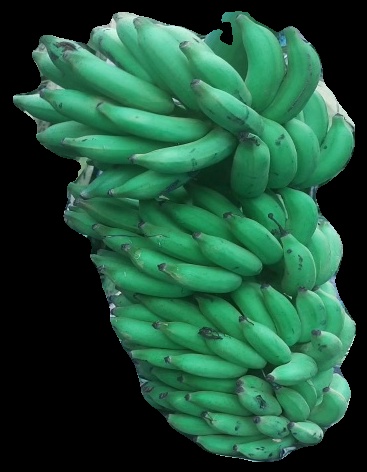
Variety: elakki-bale
Grade: grade1